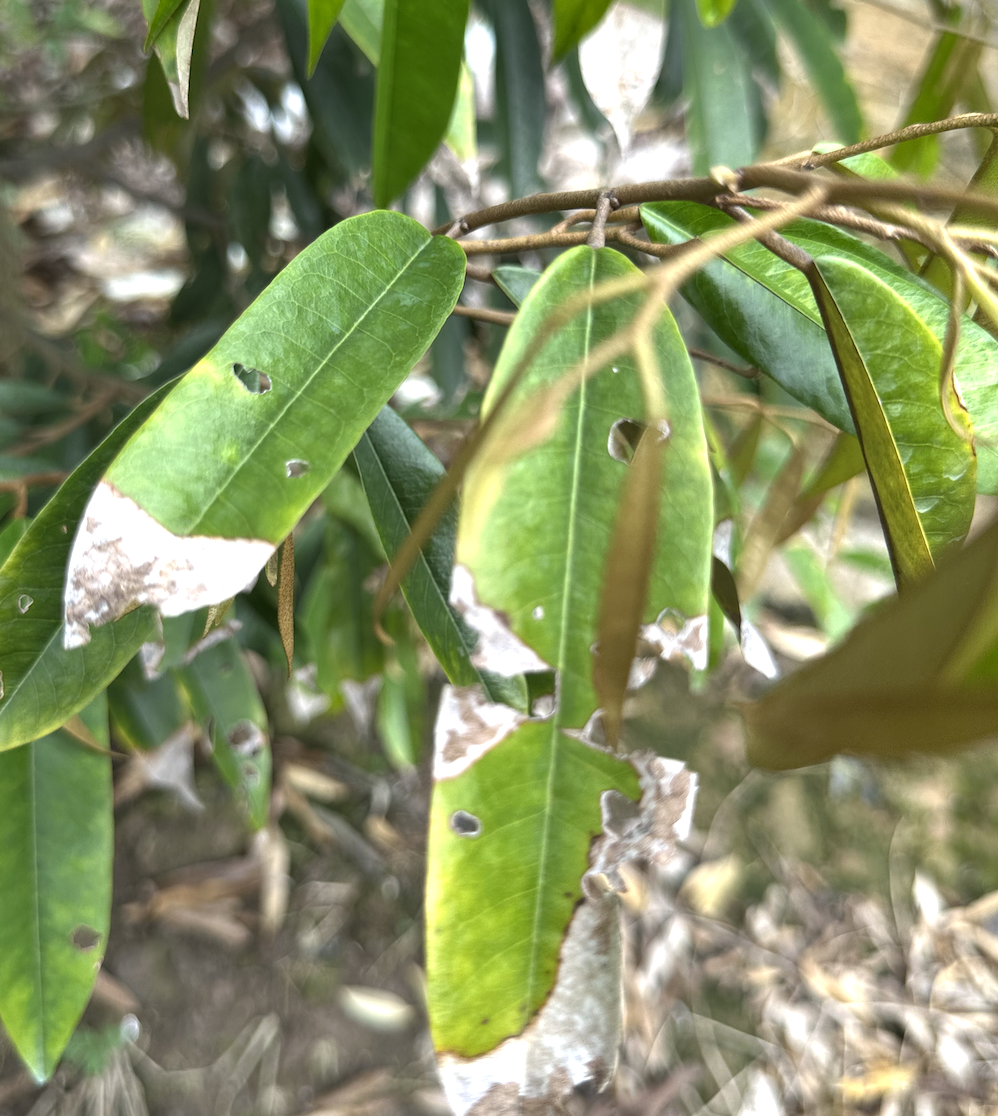
Label: anthracnose_disease